Gigatitan

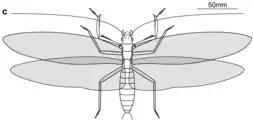
Reconstruction of "G. vulgaris"

"Gigatitan" was a large insect, type species, "G. vulgaris" is estimated to have wingspan up to . Although it had large wings, with a hindwing area close to modern large orthopteran "Pseudophyllanax imperialis", body volume is estimated to be around 150% heavier than that species, suggesting "Gigatitan" may not have been able to fly, but probably able to glide. In life, "Gigatitan" was a mantis-like predator, with forelegs that have similarly enlarged and bore spines for prey capture. It had dark, transverse stripes on its wings, which is similar to modern diurnal mantis "Blepharopsis mendica". Also, its wings were able to produce flashes, which would have worked only during the day, and may have possibly substantially reduced predation from predators. These characters suggest that "Gigatitan" was a diurnal predator. As seen in other titanopteran insects, there were prominent fluted regions on the forewings, suggesting possible use for stridulation, but unlike modern crickets or katydids, both males and females of "Gigatitan" had wings for stridulation. The ovipositor of "Gigatitan" bore sharp cutting ridges. These were likely used to excise holes in plant matter for oviposition, similar to some modern Orthoptera.